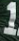
Number: 1